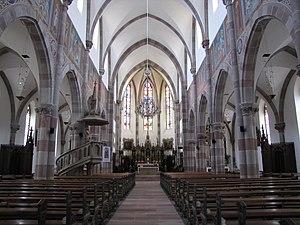
Alsace, Bas-Rhin, Église Saint-Étienne de Mackenheim (IA67010704). Vue intérieure de la nef vers le chœur.